Exit!

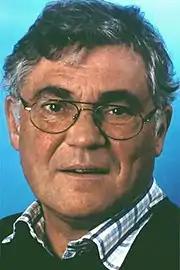
Claus Peter Ortlieb (mathematician)

The group Exit! emerged from a split in the Krisis group. Krisis was founded by the philosopher Robert Kurz and others in 1986. Kurz was to become its most active and prominent author, and the group were to become instrumental in the development of value dissociation criticism. Before the split of the group occurred in 2004, Kurz had already managed to publish his seminal work "Schwarzbuch Kapitalismus", which Die Zeit had proclaimed one of the most important publications of the decade. However, when the group split, Robert Kurz ended up co-founding the new group with the name of "Exit!.""" According to those who would become involved in Exit!, the split was the result of a putsch by a minority of the editorial staff of Krisis. But those who remained with Krisis claimed that it had to do with personal reasons between the members. A few members of EXIT! published a communiqué stating among other facts, that a theoretical conflict had developed due to Kurz critical engagements with anti-Germans. They noted that the majority of the old editorial board from Krisis would start a new project, that was to become EXIT! They also stated that they wanted to keep developing theory that was free of "an ideology of the pro-western ¡hurrah!", as well as expressed an aim to ""we want to offer to the rising social movements a useful critical-solidary reference, instead of the pattern of "left populist" and anti-Semitic thought"".